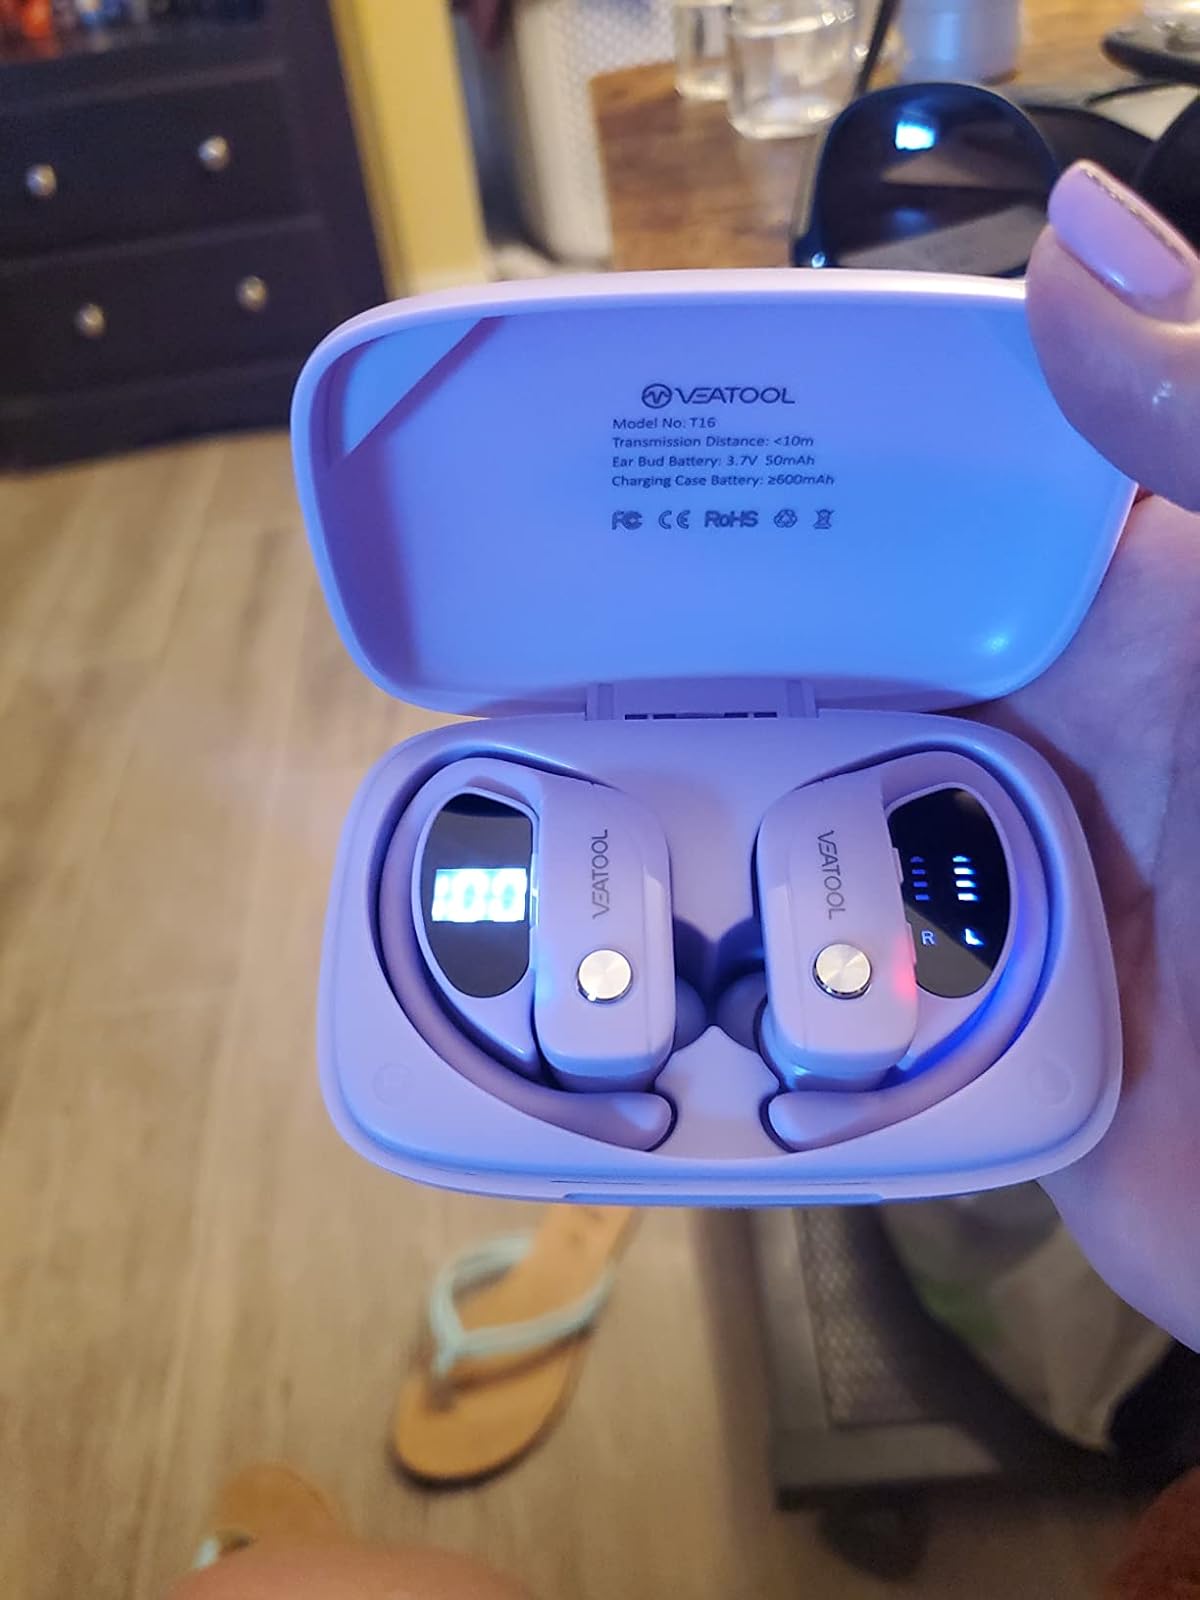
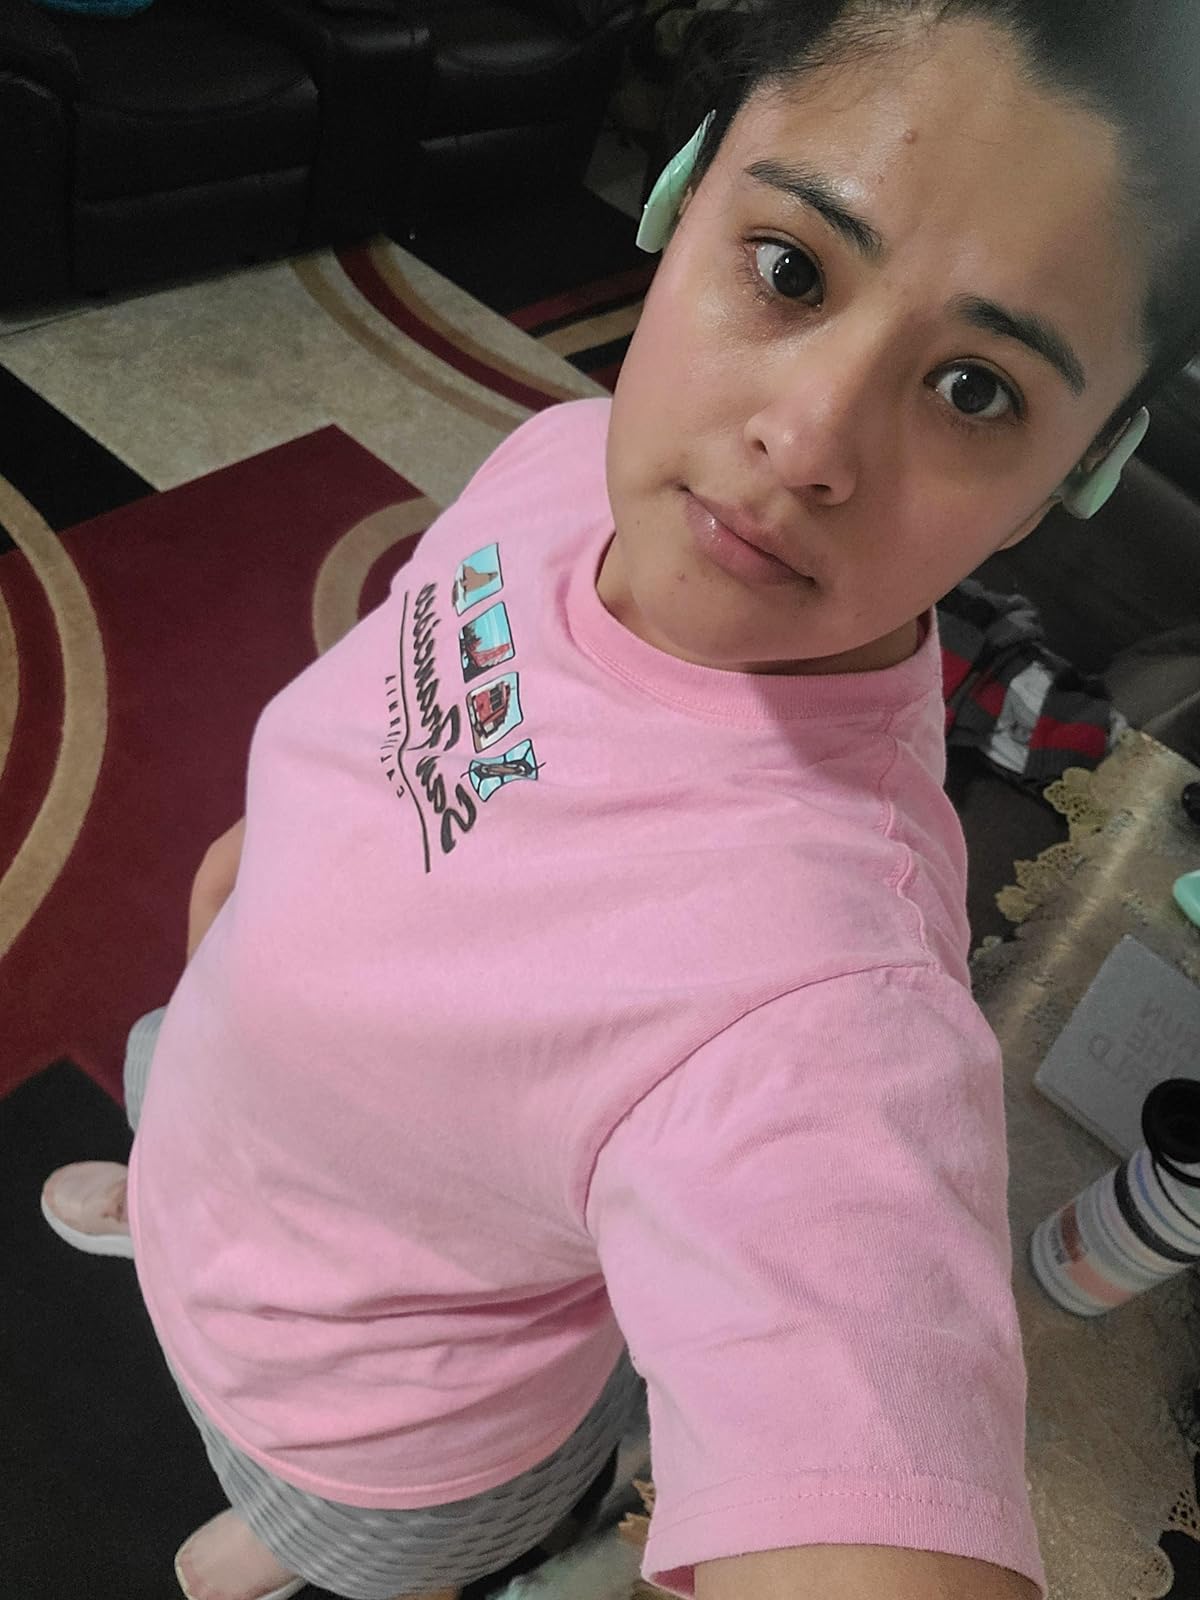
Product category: earbuds
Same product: no